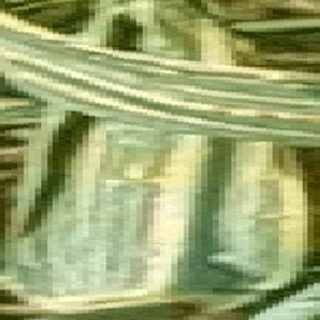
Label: wheat_yellow_rust